Ramon Sessions

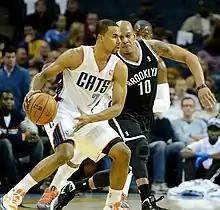
Sessions with the Bobcats in March 2013, being defended by Keith Bogans.

On July 13, 2012, Sessions signed with the Charlotte Bobcats. He appeared in 61 games for the Bobcats in 2012–13, averaging a career-high 14.4 points, 3.8 assists and 2.8 rebounds in 27.1 minutes. He ranked 11th in the NBA in fast break points, and scored in double figures in the first 12 games of the season, recording the second-longest double-figure scoring streak by a player to start his Bobcats career. He scored a season-high 27 points on January 23 against the Atlanta Hawks.